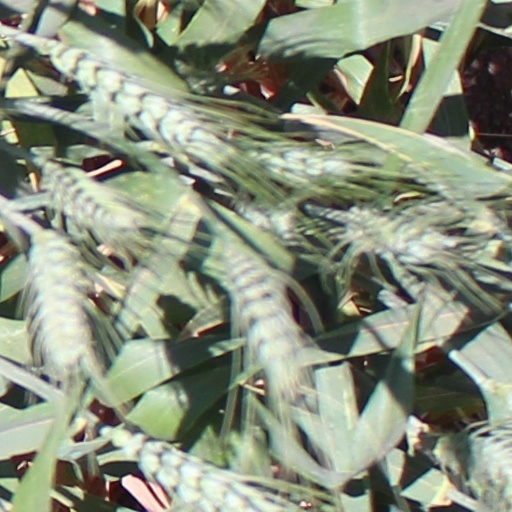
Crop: wheat